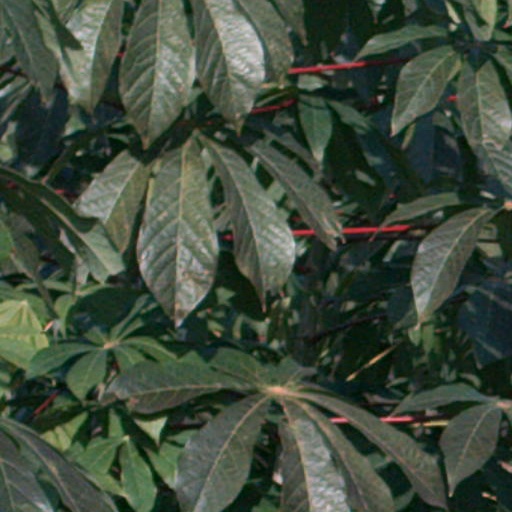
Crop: cassava